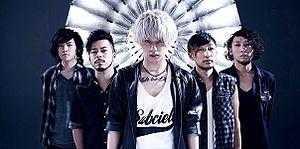
My First Story, est un groupe japonais de J-rock formé à Shibuya en 2011. Il se compose actuellement du chanteur Hiroki Moriuchi, du guitariste Teruki Nishizawa, du bassiste Nobuaki Katou et du batteur Shouhei Sasaki. Leur premier album, intitulé My First Story, a attiré l'attention du public et les a propulsés en tête d'affiche de festivals de musique majeurs.